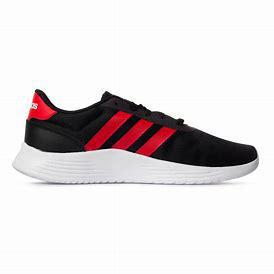
Brand: Adidas
Model: Lite Racer 2